April Revolt (Pernambuco)

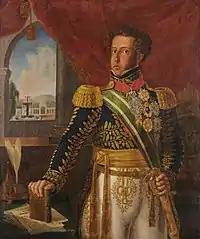
Portrait of Pedro I.

The movement emerged among the major Portuguese merchants of Recife, who controlled the trade of the city and province, and since the country's independence, were much harassed by the population. Gathered around the Masonic Lodge "Column of the Throne and Altar." On April 14, 1832, promoted the rise of a military battalion in Recife, under the leadership of Lt. Col. José Francisco Martins and Major José Gabriel de Morais Meyer. On the 15th, clashes started in the streets that continued for nearly a week. After three days of fighting, the President of the Province of Pernambuco, Manuel de Carvalho Pães de Andrade, with the help of students from the School of law of Olinda, managed to isolate the rebels in a suburb of Recife and in the Forte de São João Batista do Brum. The main leaders, however, managed to escape and were to join their allies in the interior.